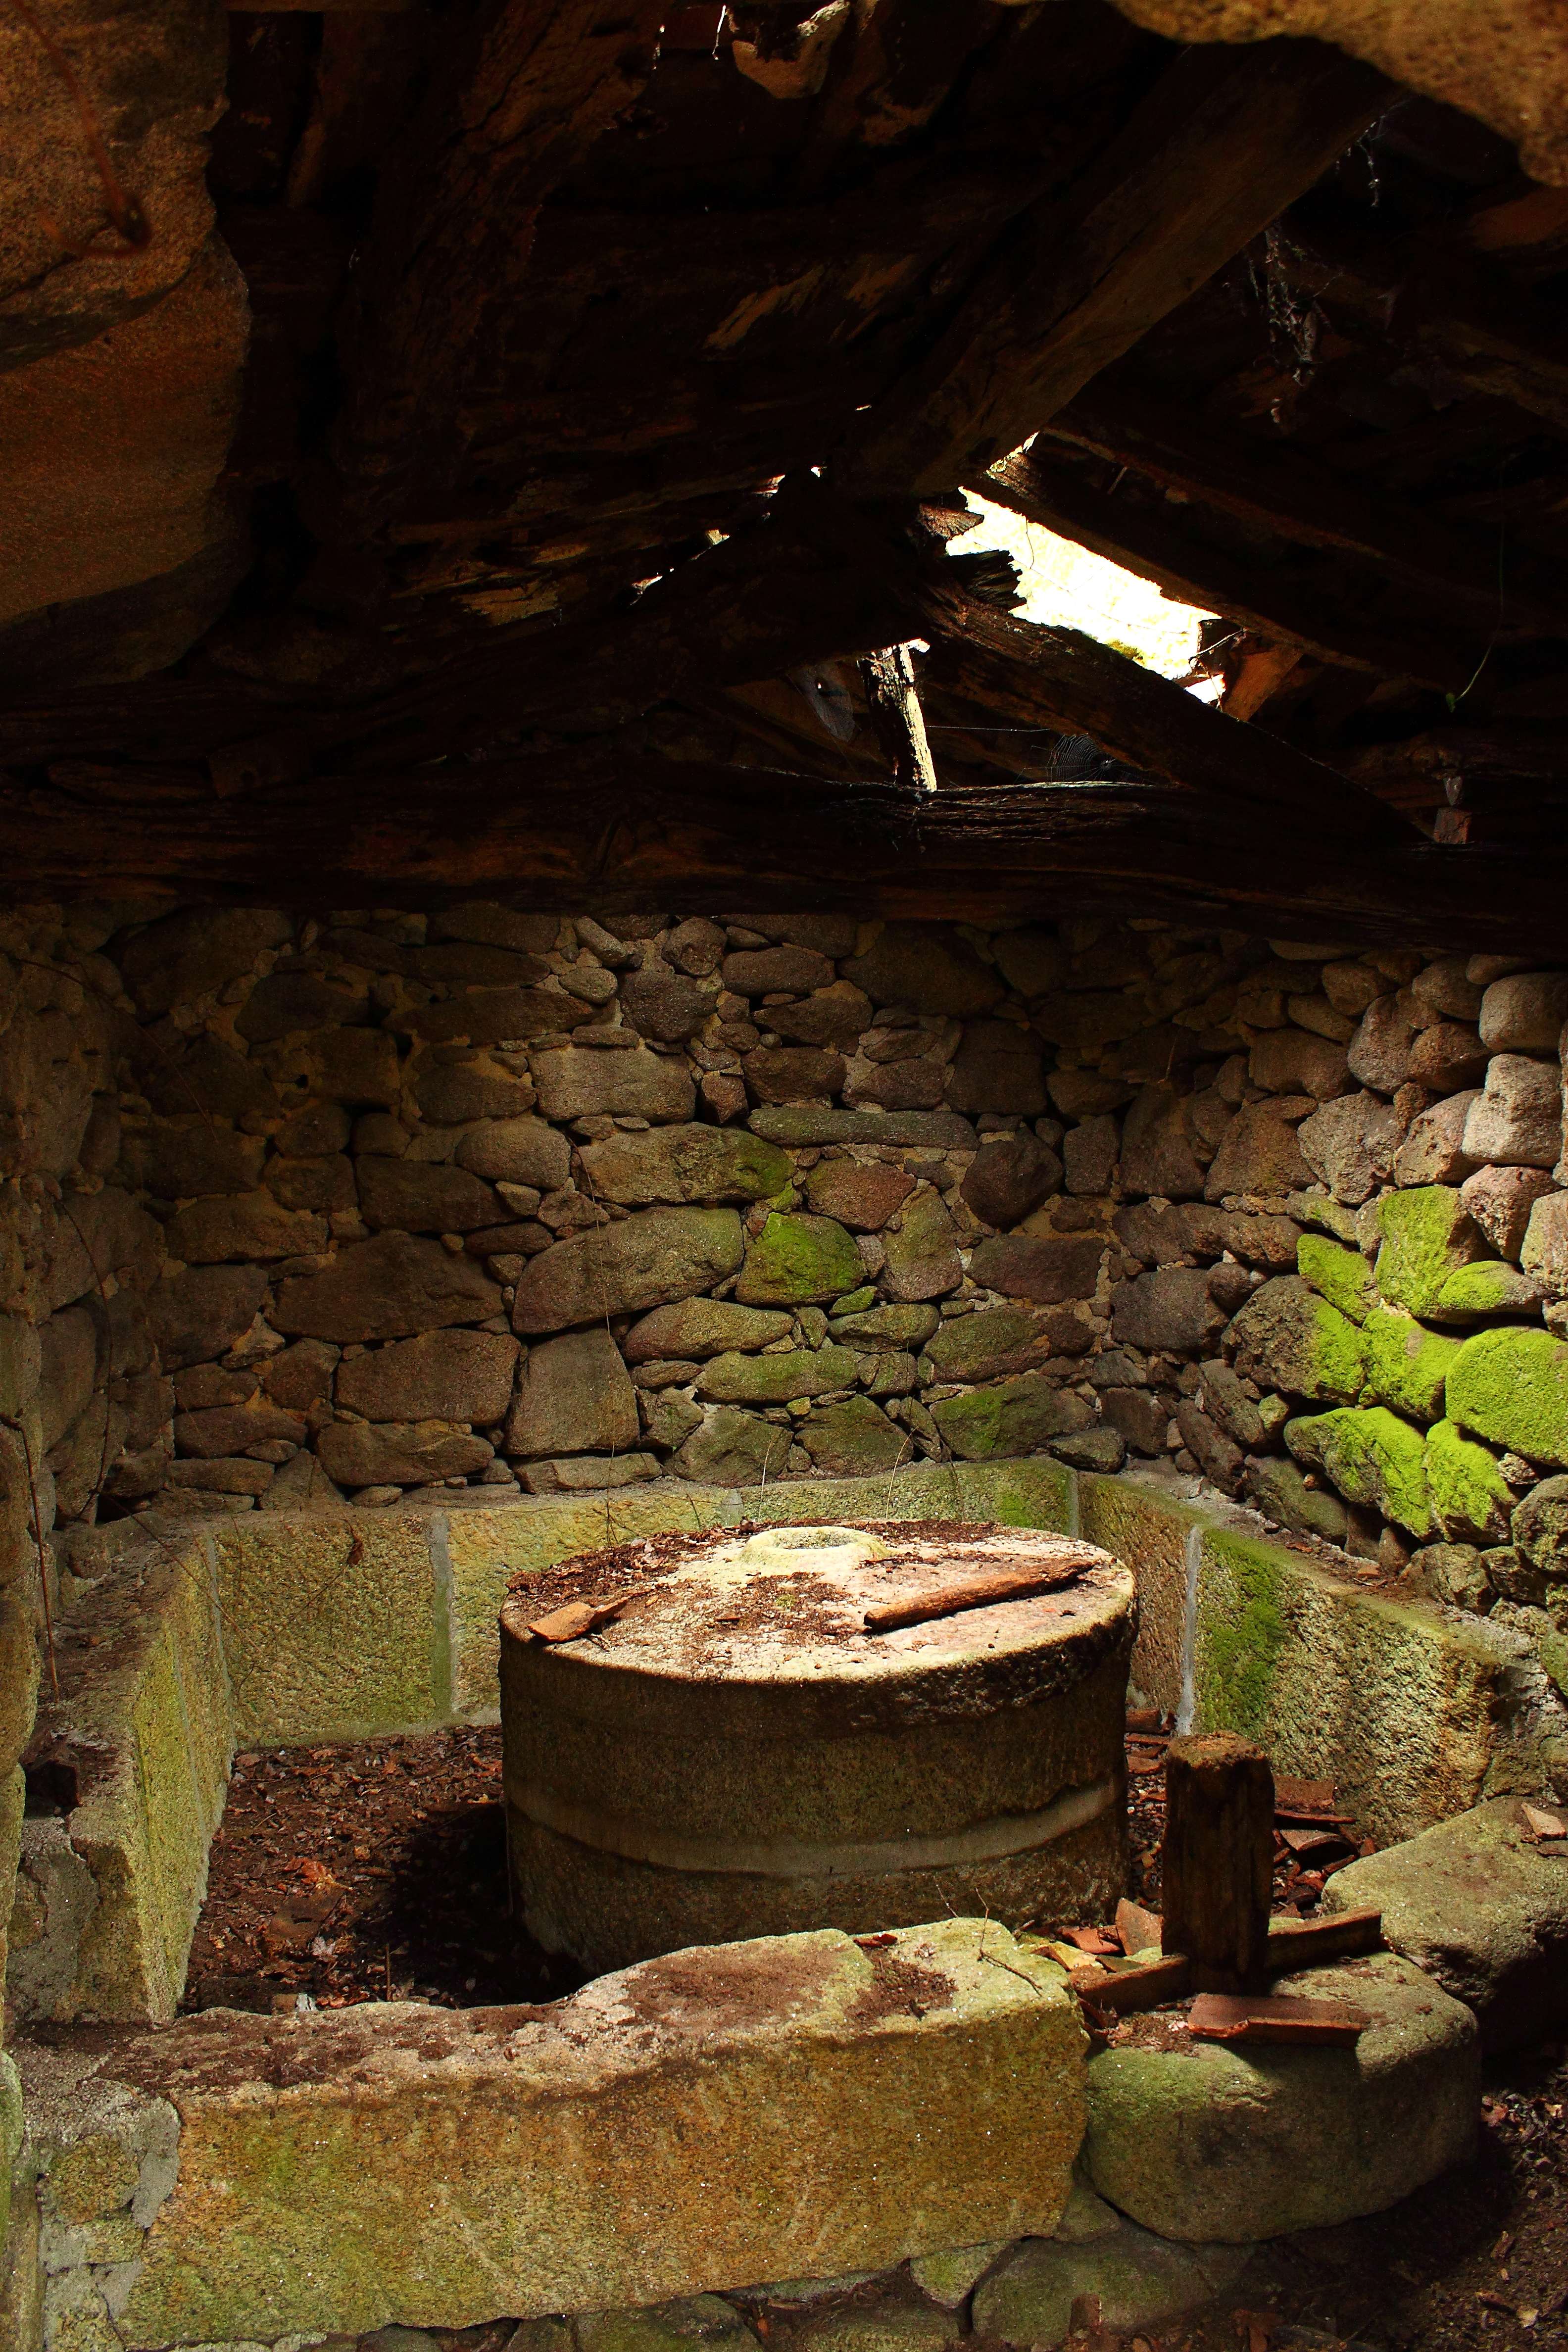
rock, wood, wall, green, spain, temple, ruins, a, lama, galicia, pontevedra, espana, ggl1, canoneos500d, ruralgalicia, ancient history